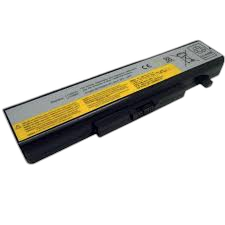
Waste category: battery